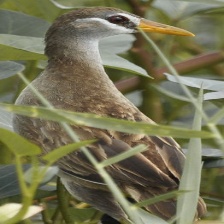
Species: WHITE BROWED CRAKE
Scientific name: AMAURORNIS CINEREA